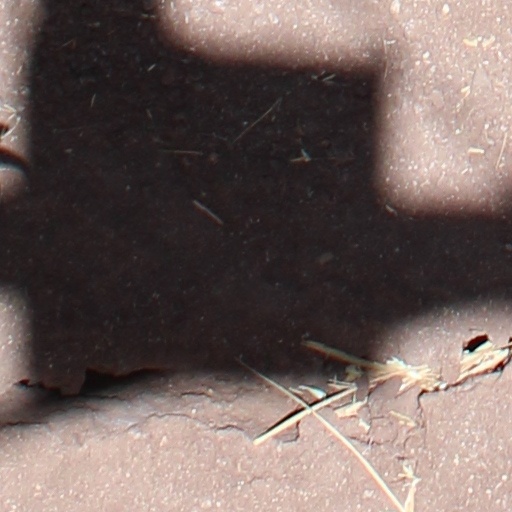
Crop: wheat